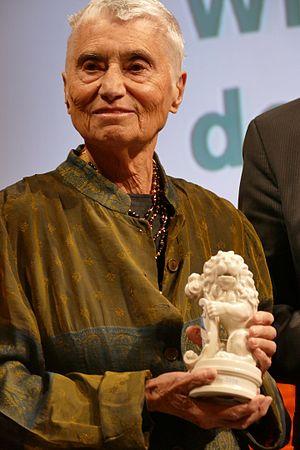
Auschwitz est le plus grand complexe concentrationnaire du Troisième Reich, à la fois camp de concentration et camp d'extermination. Il est situé dans la province de Silésie, à une cinquantaine de kilomètres à l'ouest de Cracovie, sur le territoire des localités d'Oświęcim et de Brzezinka, annexées au Reich après l'invasion de la Pologne en septembre 1939.